Perth railway station

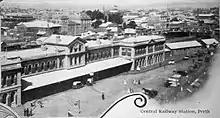
The station in 1921

The foundation stone for the original Richard Roach Jewell-designed Perth station was laid on 10 May 1880, with the station opening on 1 March 1881 as part of the Eastern Railway from Fremantle to Guildford. The station had one through platform with a terminating dock platform at the east end; however it soon proved to be inadequate for the growing railway, and after the opening of the Armadale line in 1889 put further stress on the facility it was decided that a larger station would be built.